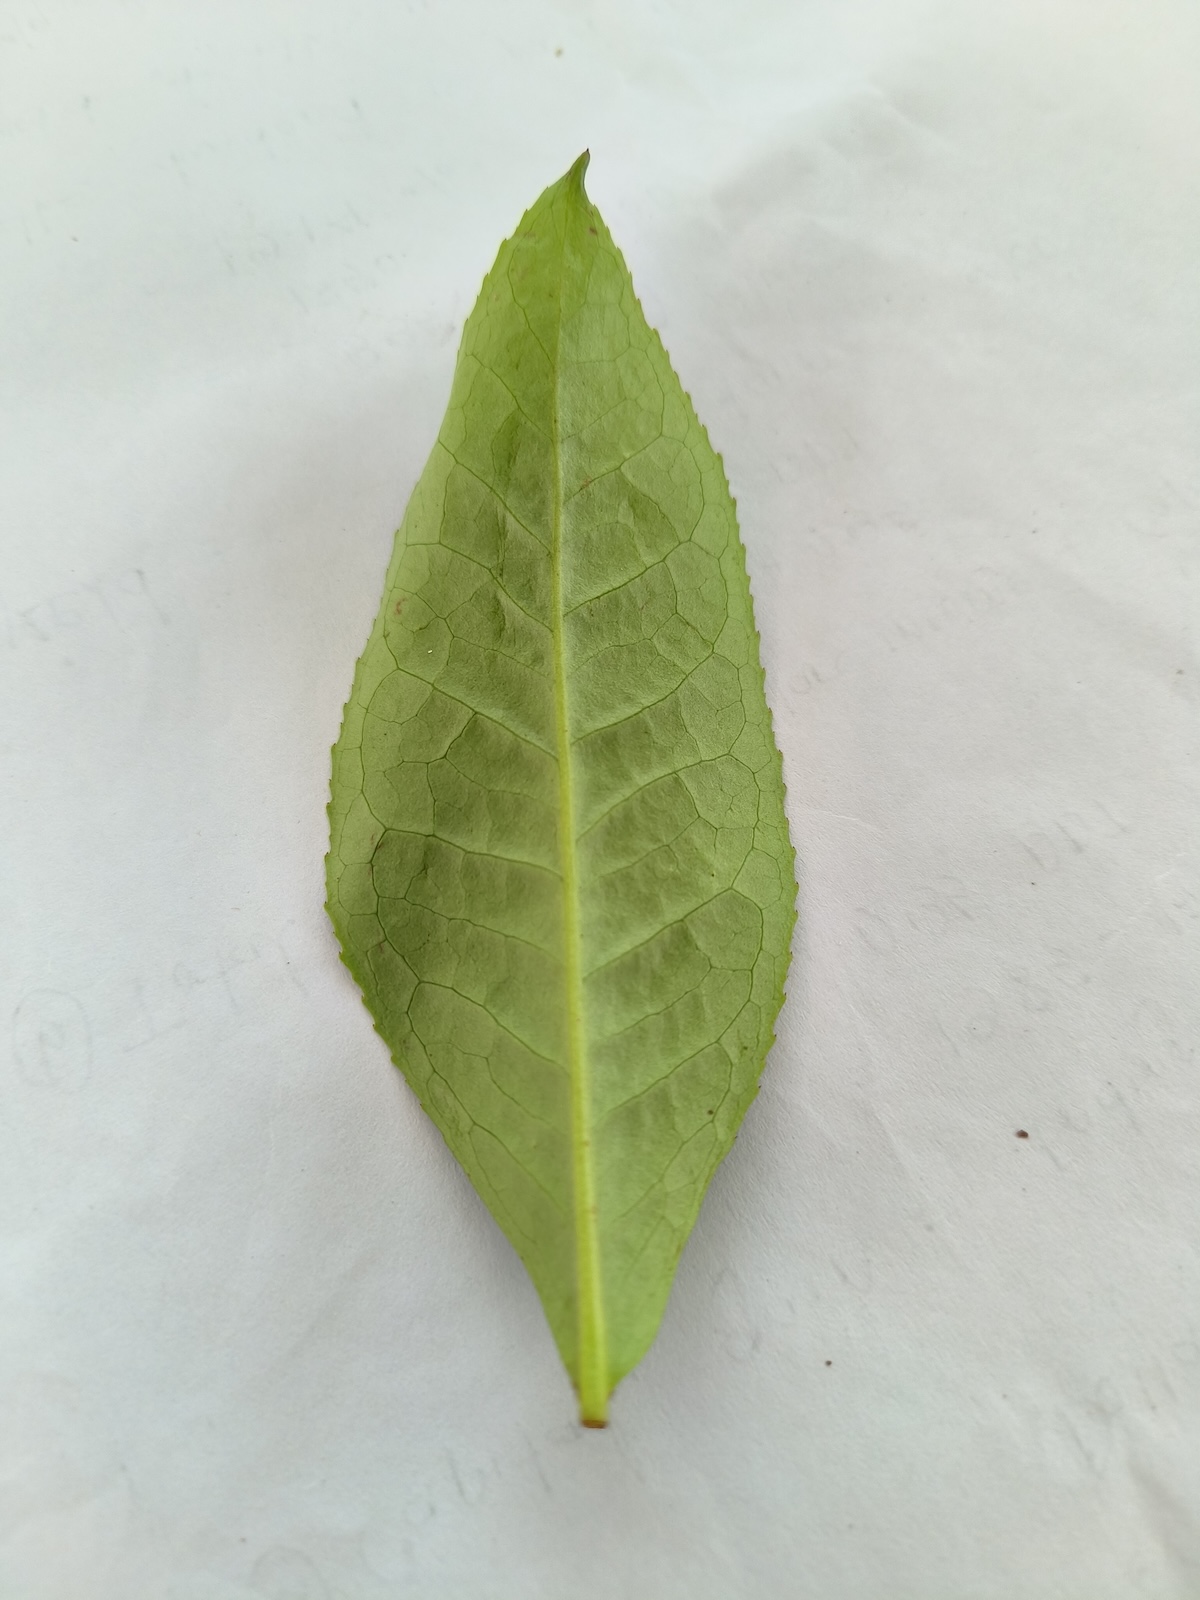
Label: Healthy leaf